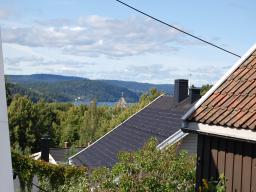
Label: Background_without_leaves